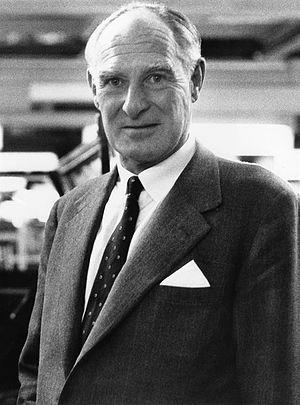
Rover était un constructeur automobile britannique actif entre 1904 et sa faillite en 2005. D'abord fabricant de cycles à la fin du XIXᵉ siècle, l'entreprise se spécialise dans les automobiles haut-de-gamme dès le début du XXᵉ siècle, segment dans lequel elle parvient à s'imposer au cours des années 1930. Au lendemain de la Seconde Guerre mondiale, Rover expérimente la propulsion à gaz et, tout en continuant à proposer des berlines de standing, s'impose comme un constructeur de premier plan de véhicules tout-terrains, avec les Land et Range Rover.
Maurice Wilks Cary Ferdinand était un ingénieur anglais en automobile et aéronautique, et au moment de sa mort en 1963, il était le président de la société Rover, disparue en 2005. Il était responsable du concept qui a conduit à l'élaboration du Land Rover. Il est l'un des fondateurs de la marque Land Rover avec son frère Spencer.